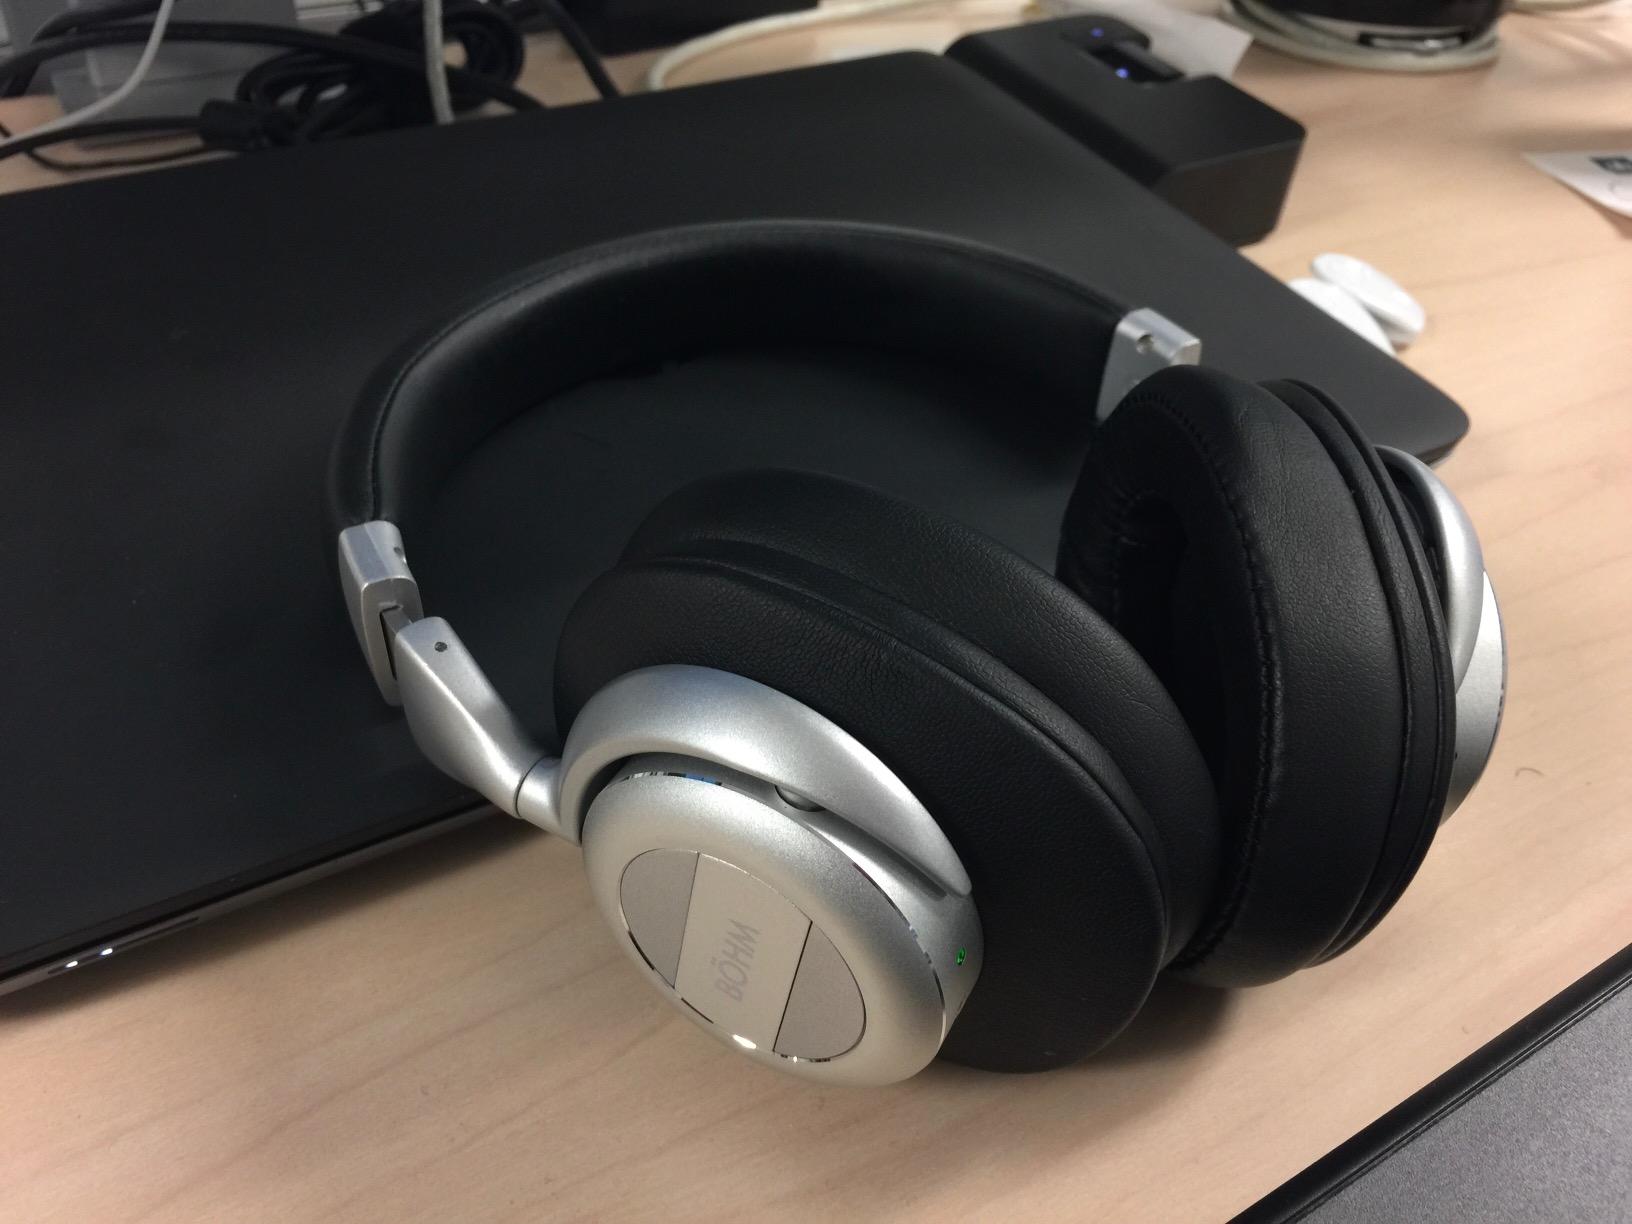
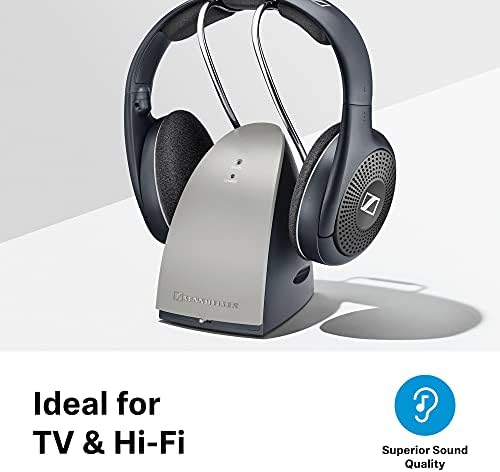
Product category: headphones
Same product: no